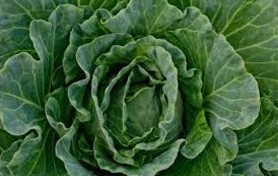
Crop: unknown
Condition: cabbage